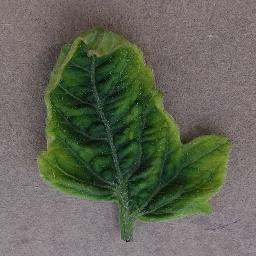
Label: Tomato___Tomato_Yellow_Leaf_Curl_Virus